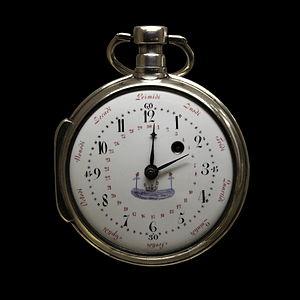
Le calendrier républicain, ou calendrier révolutionnaire français, est un calendrier créé pendant la Révolution française et utilisé de 1792 à 1806, ainsi que brièvement durant la Commune de Paris. Il entre en vigueur le 15 vendémiaire an II, mais débute le 1ᵉʳ vendémiaire an I, lendemain de la proclamation de l'abolition de la monarchie et de la naissance de la République, déclaré premier jour de l'« ère des Français ».